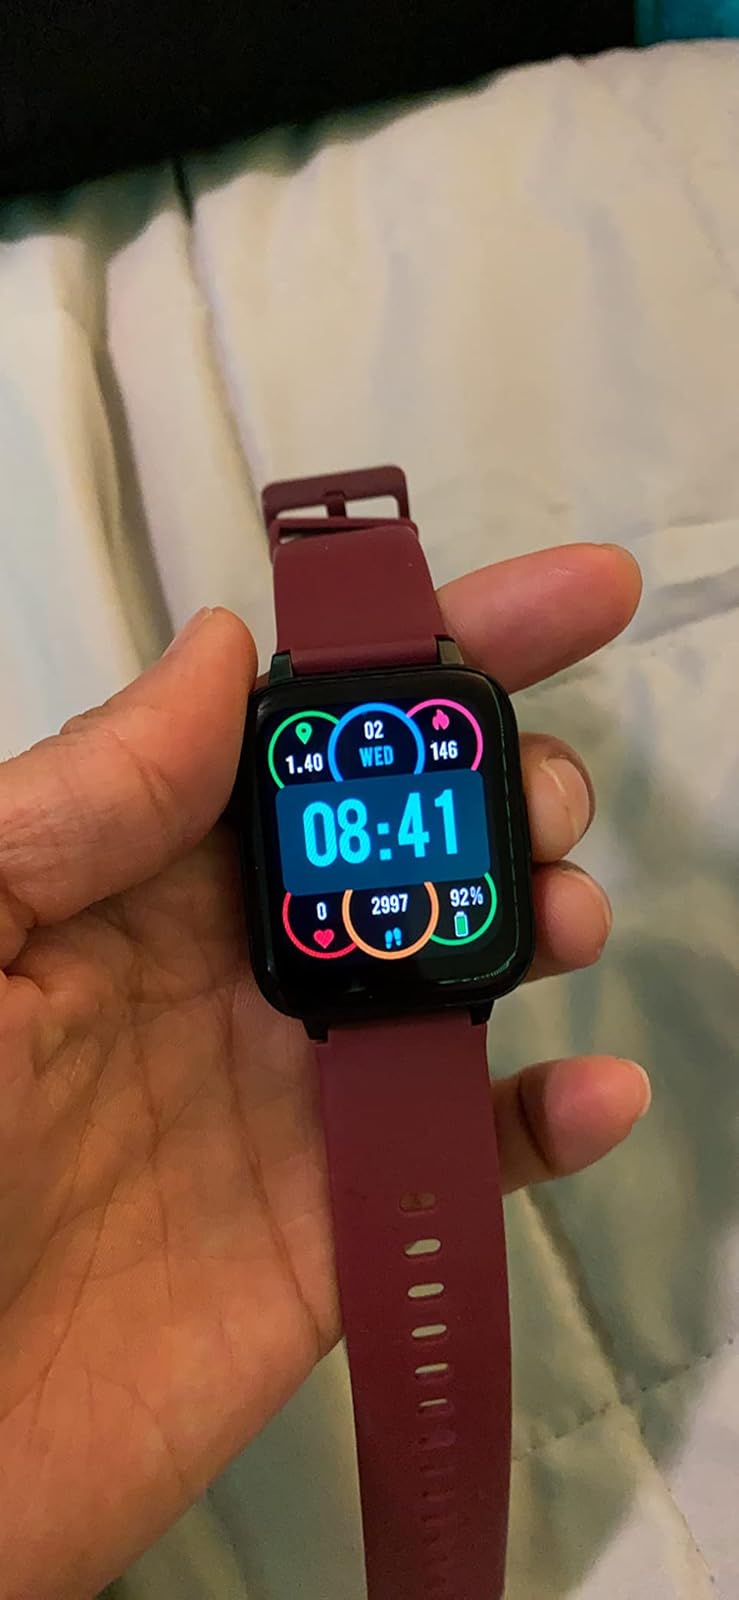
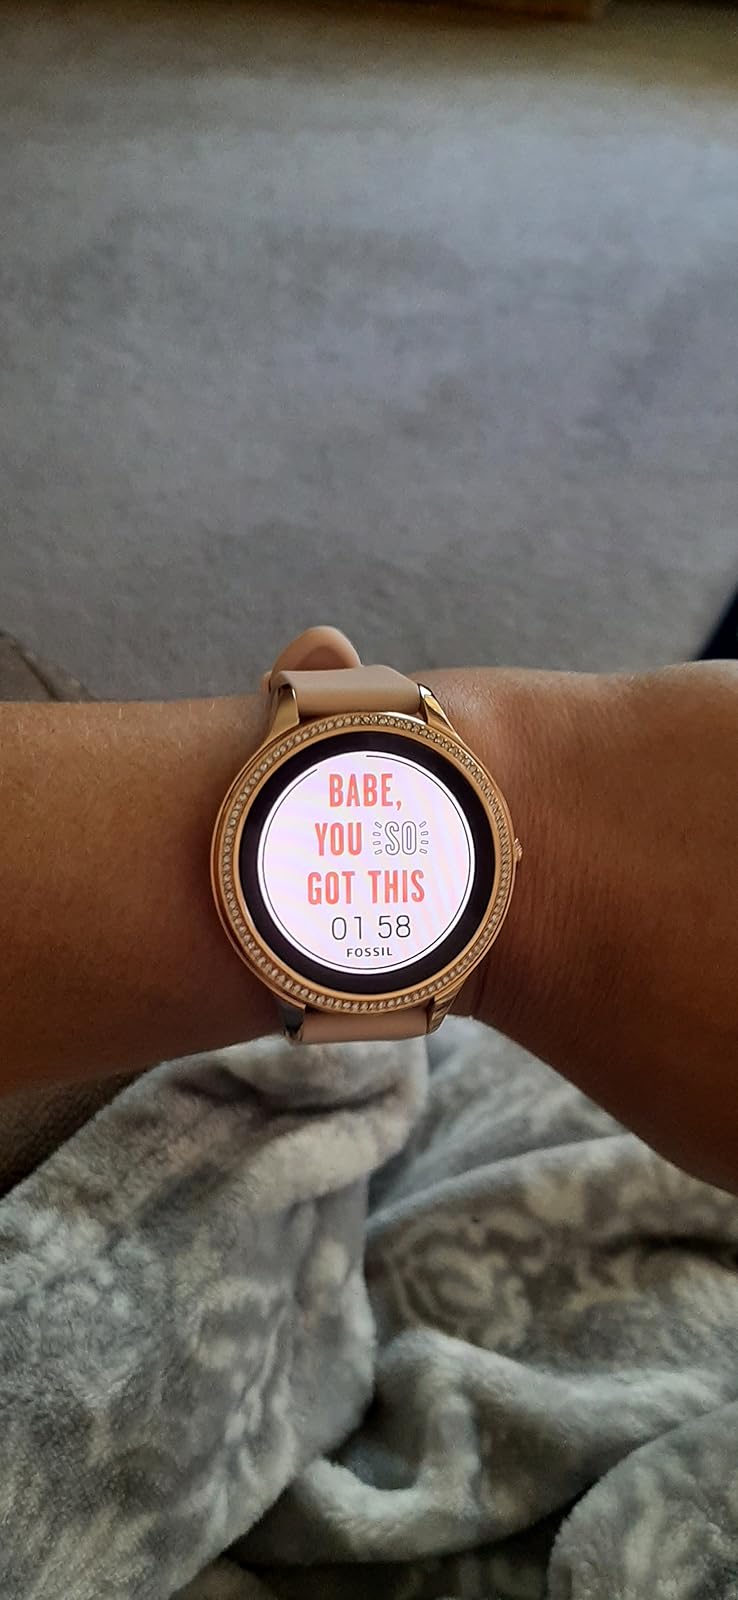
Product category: smartwatch
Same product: no